Fortaleza de San Fernando

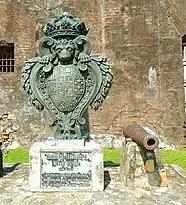
Coat of arms of King Ferdinand VI of Spain at the main gate

Following the Spanish conquest of Guatemala, the expanding Spanish Empire began to fortify its new holdings in the region. As part of this effort the Spanish constructed a small fort near the bay of Omoa, an important natural harbor, beginning centuries of Spain maintaining defensive works in Omoa. A native village existed in the area during the original fort's construction, but was soon depopulated, its inhabitants dispersed and put into forced labor under the "Repartimiento".